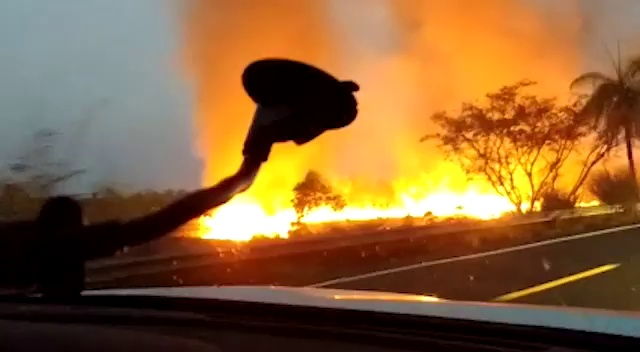
Fire: yes
Smoke: yes